List of insect galls

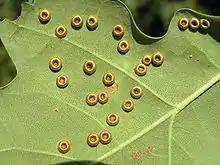
Leaf galls

This is a list of insect galls arranged into families.